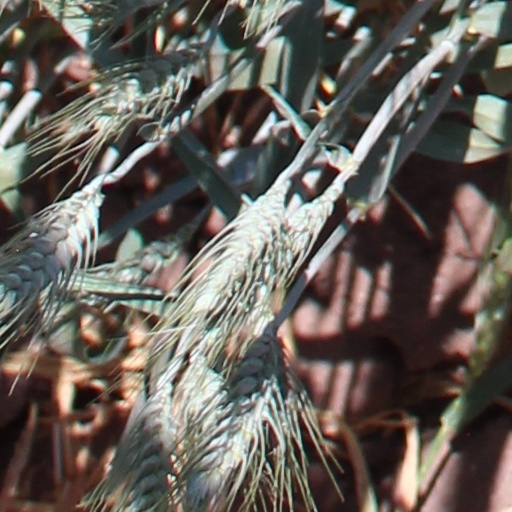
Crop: wheat